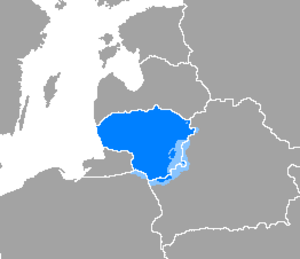
Langue lituanienne
La langue officielle de la Lituanie est le lituanien, qui est la langue maternelle de 85 % de la population du pays et est parlée par 96 % d'entre eux. Par ailleurs, le russe est la langue maternelle de 7 % de la population du pays et est parlée par 80 % d'entre eux.
Le lituanien est une langue appartenant au groupe baltique oriental de la famille des langues indo-européennes parlée par 2 800 000 personnes en 2012 en Lituanie et par 3 001 430 personnes dans le monde.